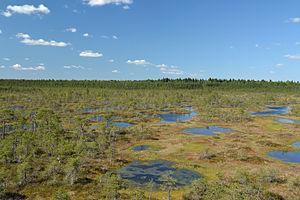
La réserve naturelle Endla est une réserve naturelle située en Estonie centrale.